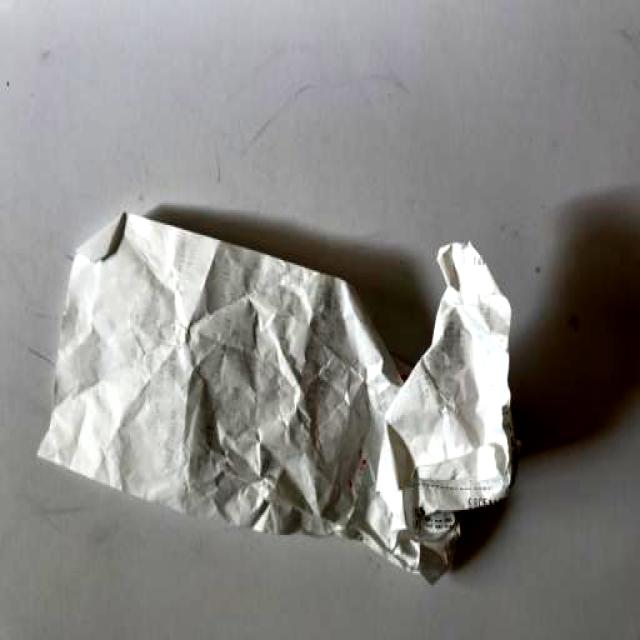
Label: Paper